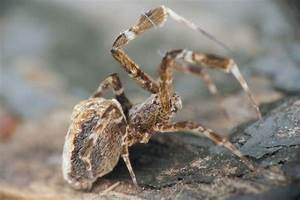
Label: spider